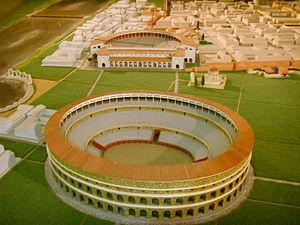
L'amphithéâtre de Florence était l'amphithéâtre romain de la ville antique de Florentia, l'actuelle ville de Florence, en Italie. Il se situait à proximité de l'actuelle Piazza dei Peruzzi.